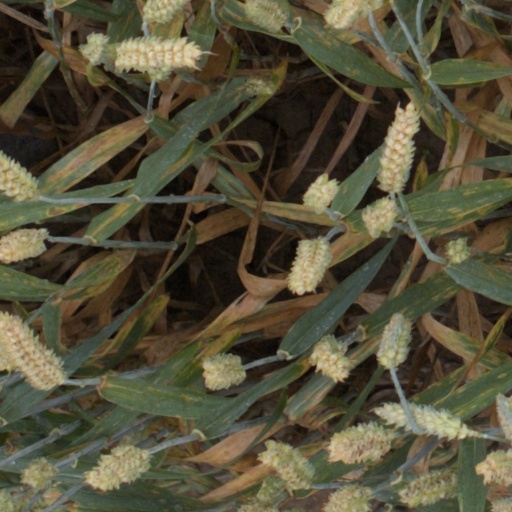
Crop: wheat